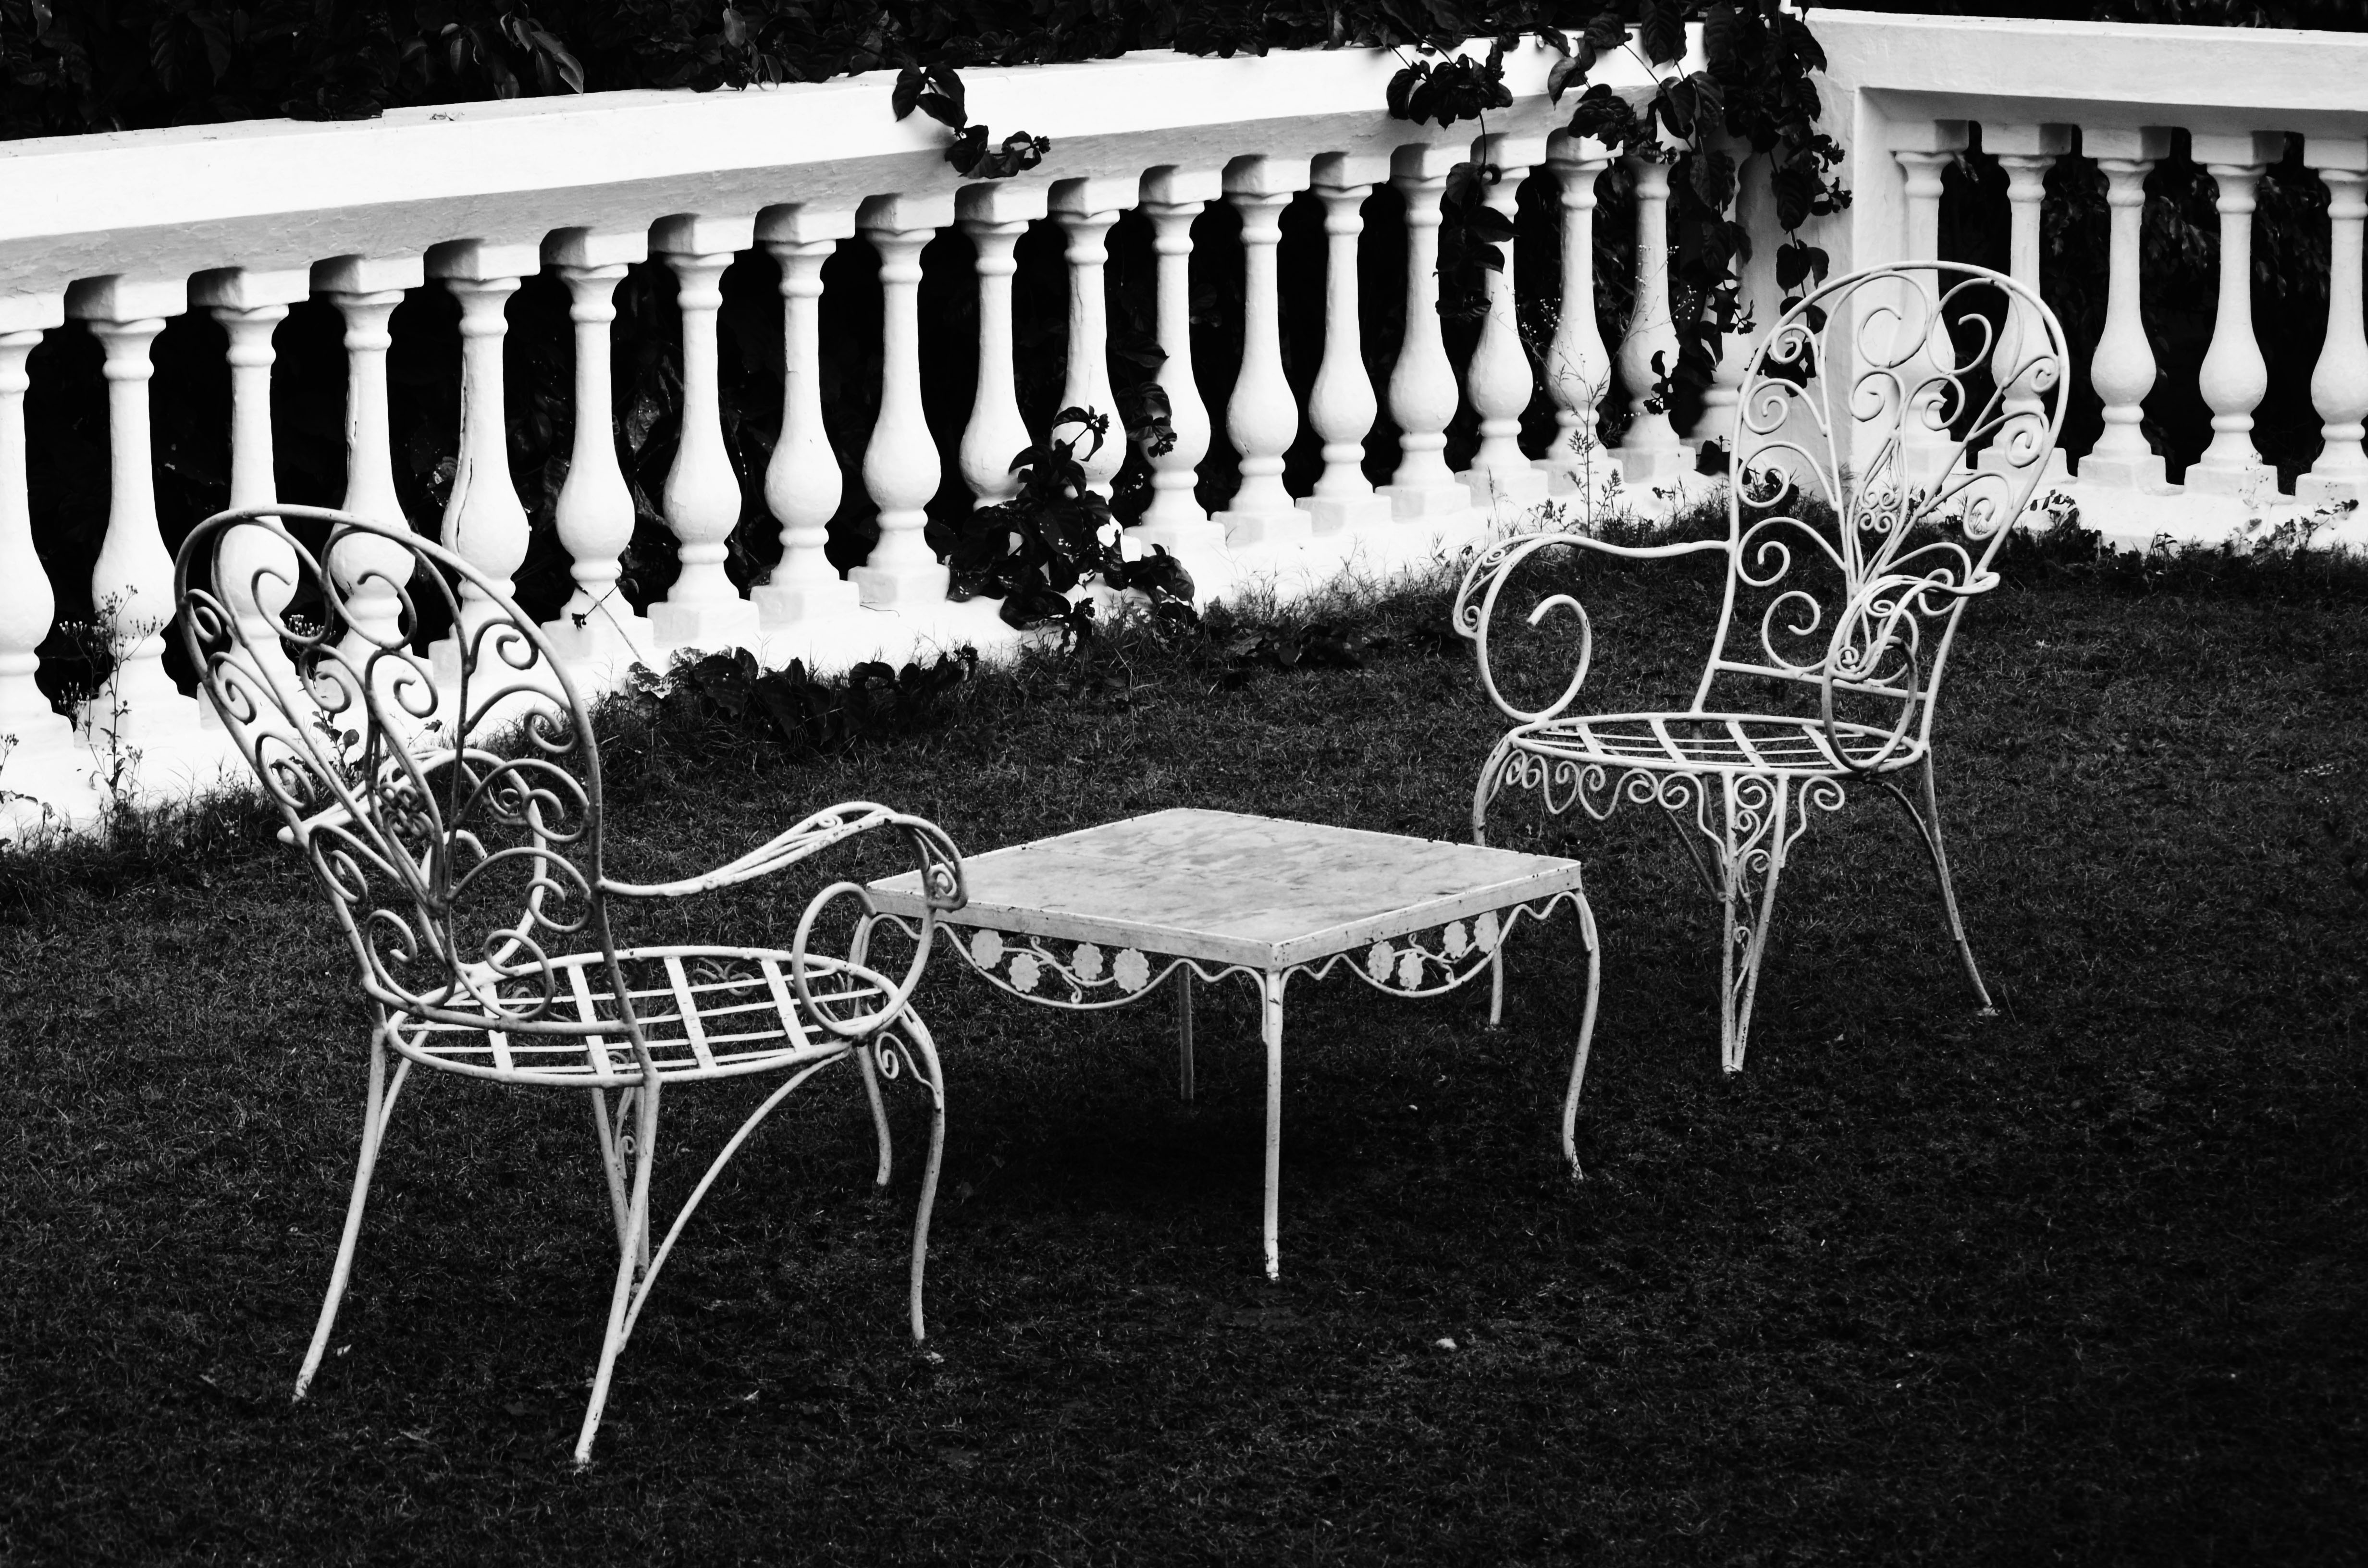
table, black and white, white, vintage, furniture, monochrome, chairs, gloomy, emptiness, monochrome photography, peace seating